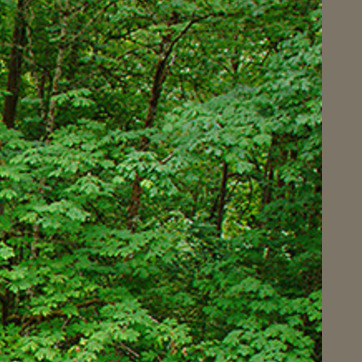
Material: foliage